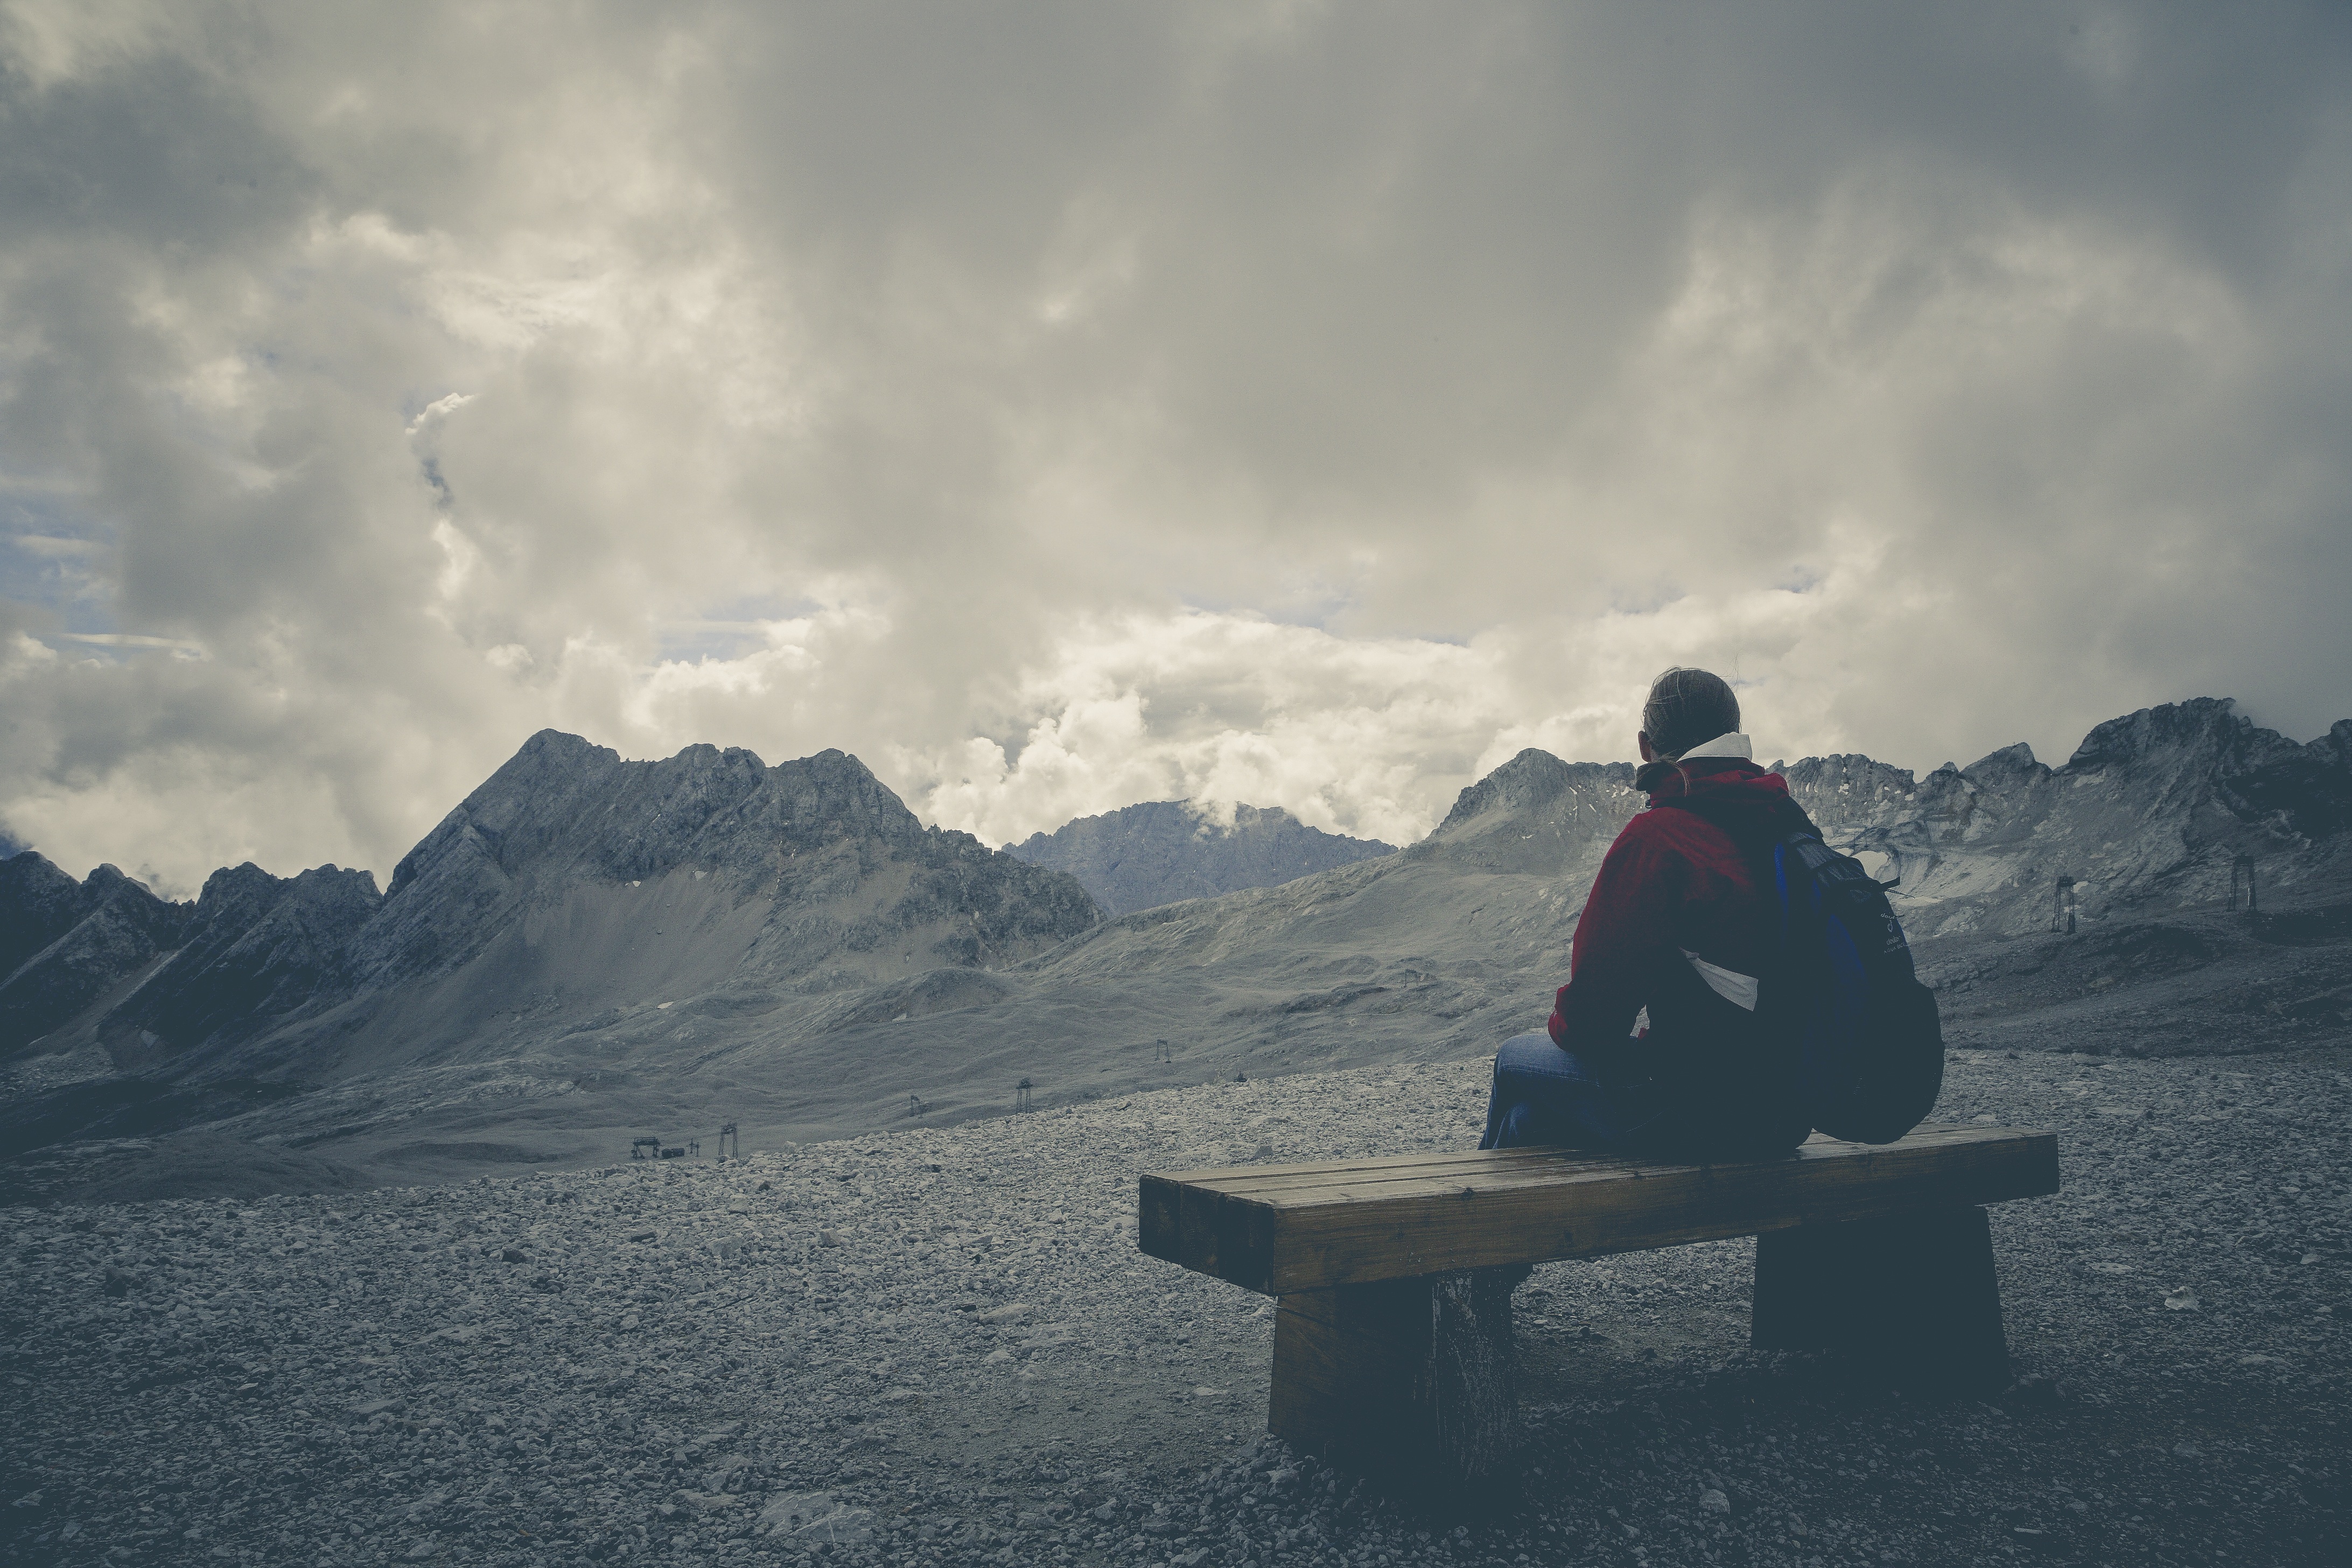
sea, nature, horizon, mountain, snow, winter, cloud, sky, woman, bench, sunlight, morning, hill, seat, view, mountain range, relax, weather, alpine, rest, summit, sit, bank, mountains, ski, runway, zugspitze, bavaria, break, viewpoint, mood, click, landform, atmospheric phenomenon, mountainous landforms